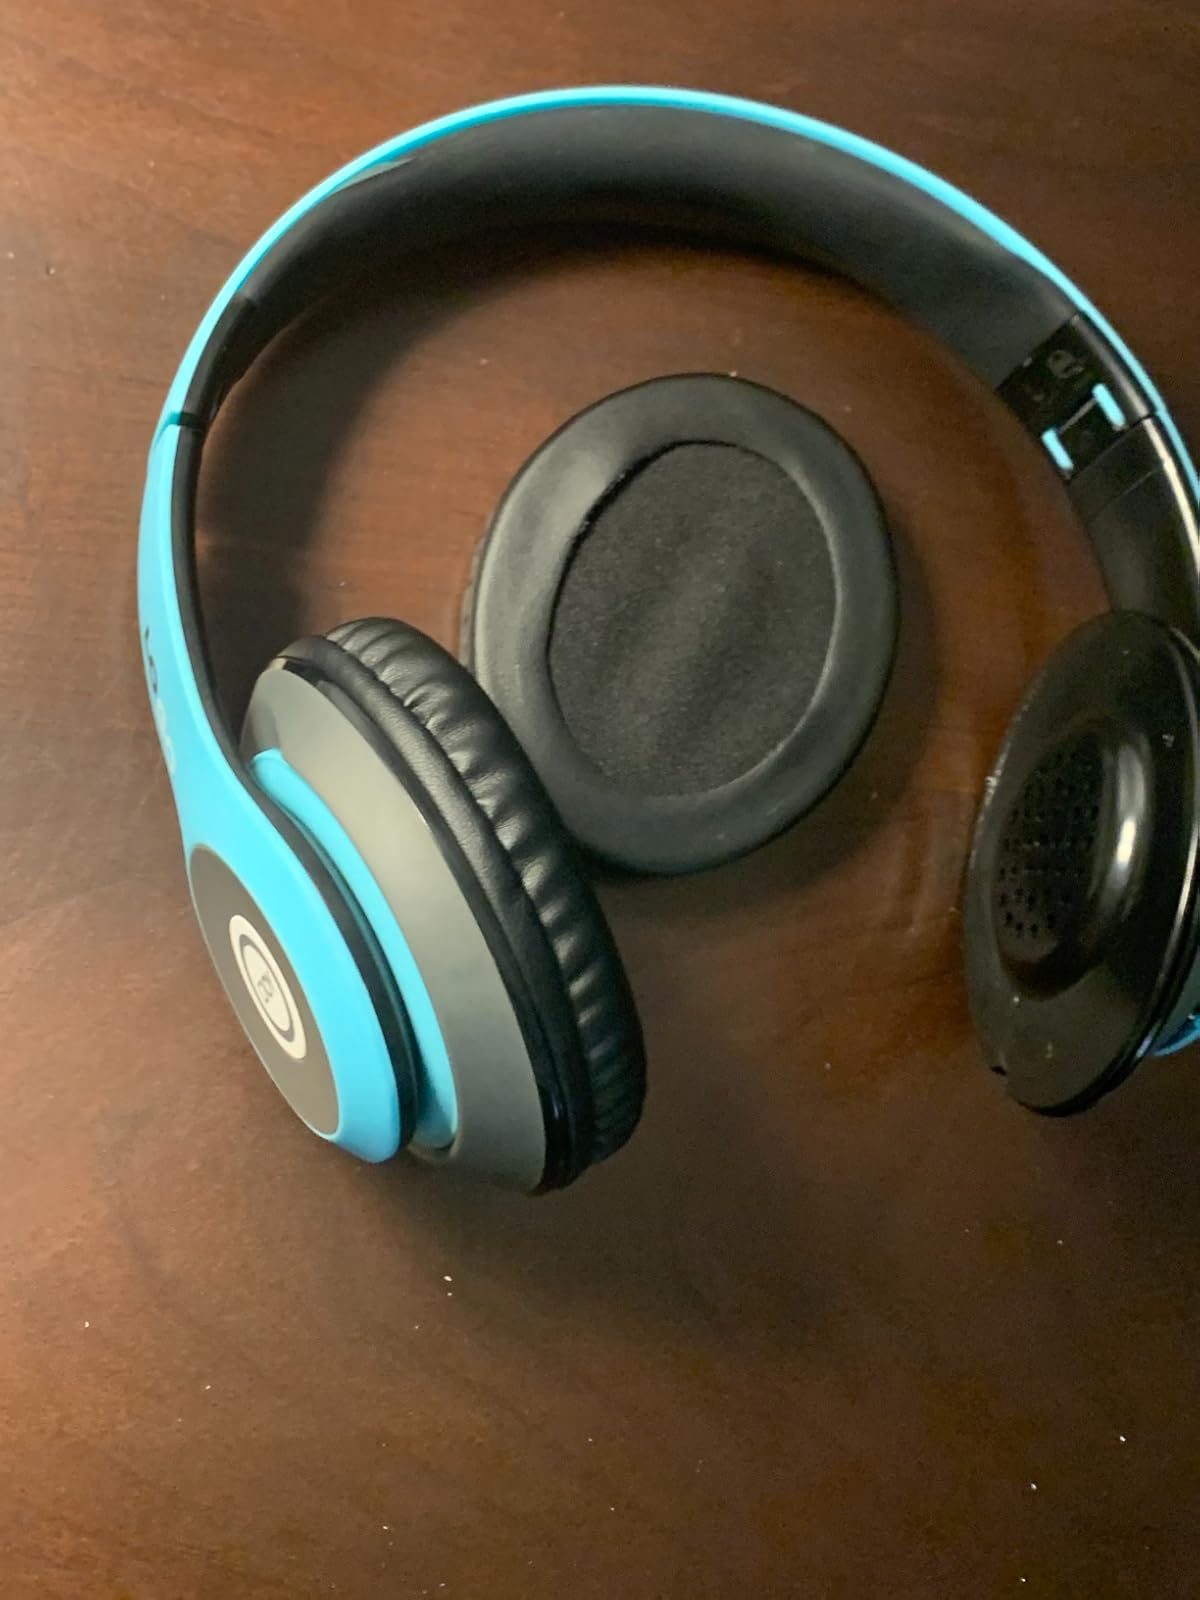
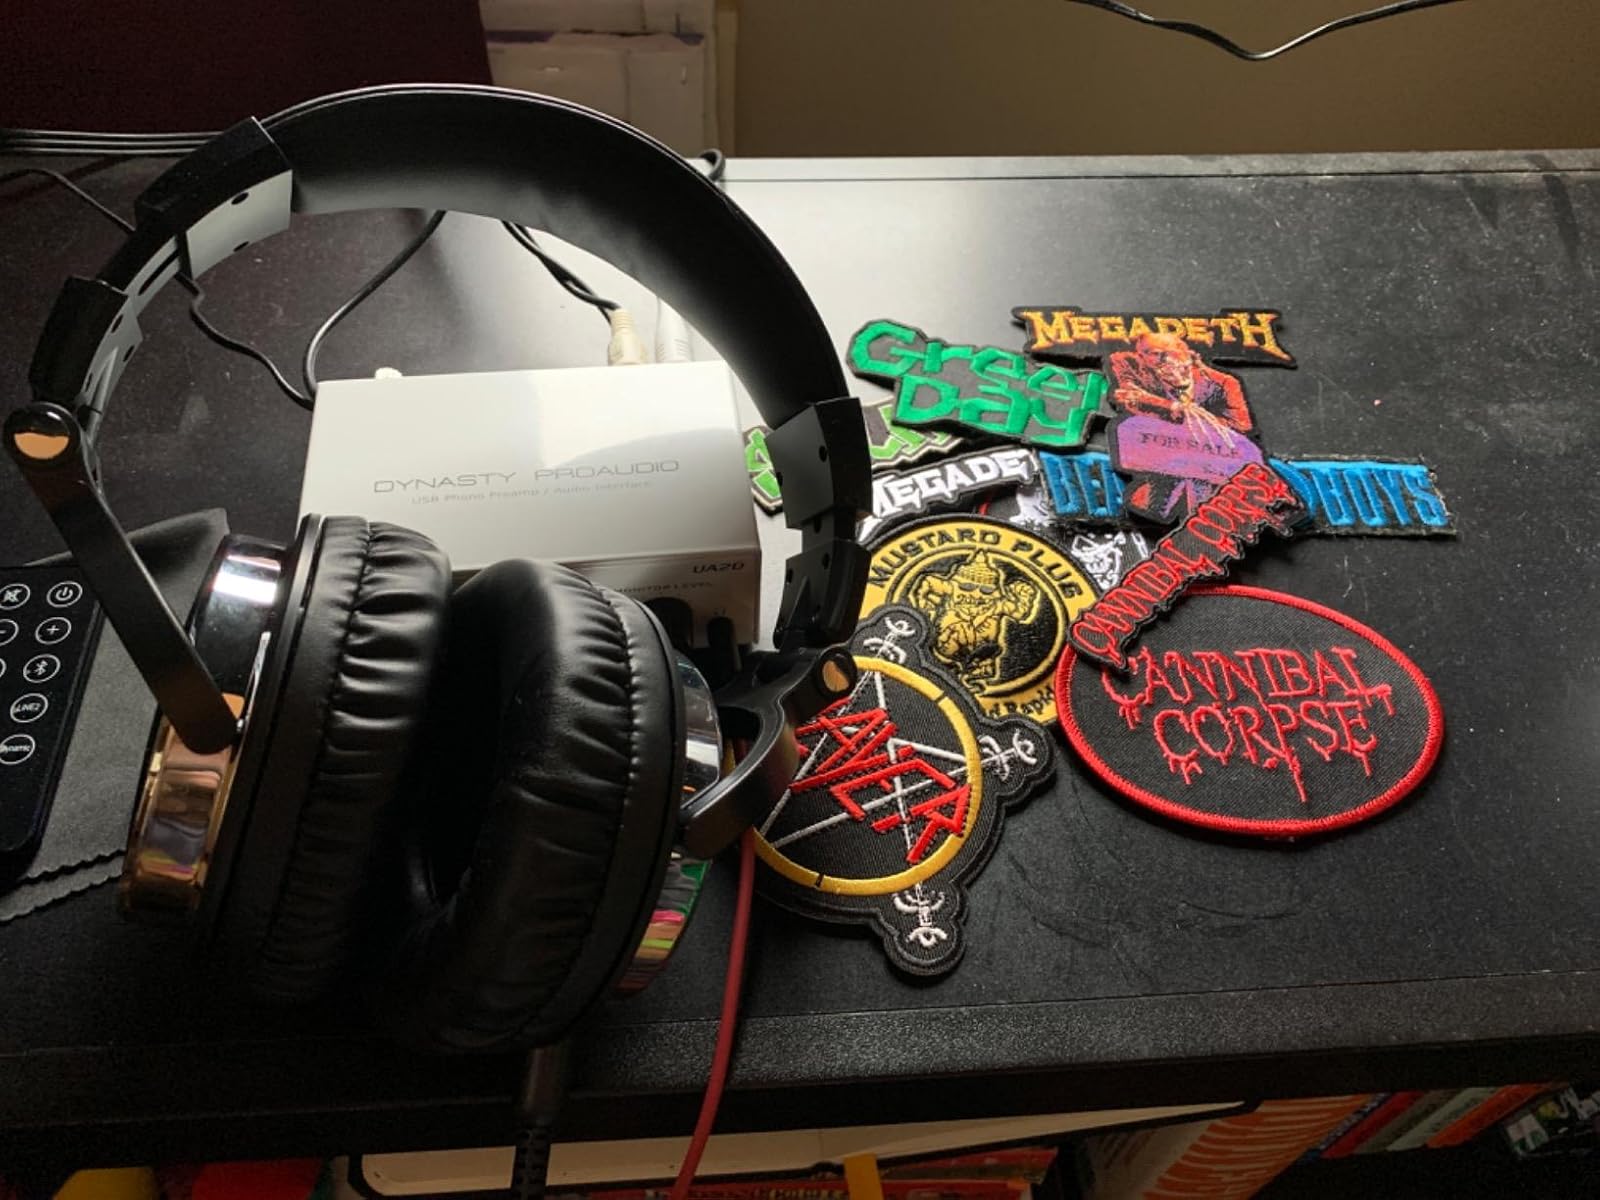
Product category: headphones
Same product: no